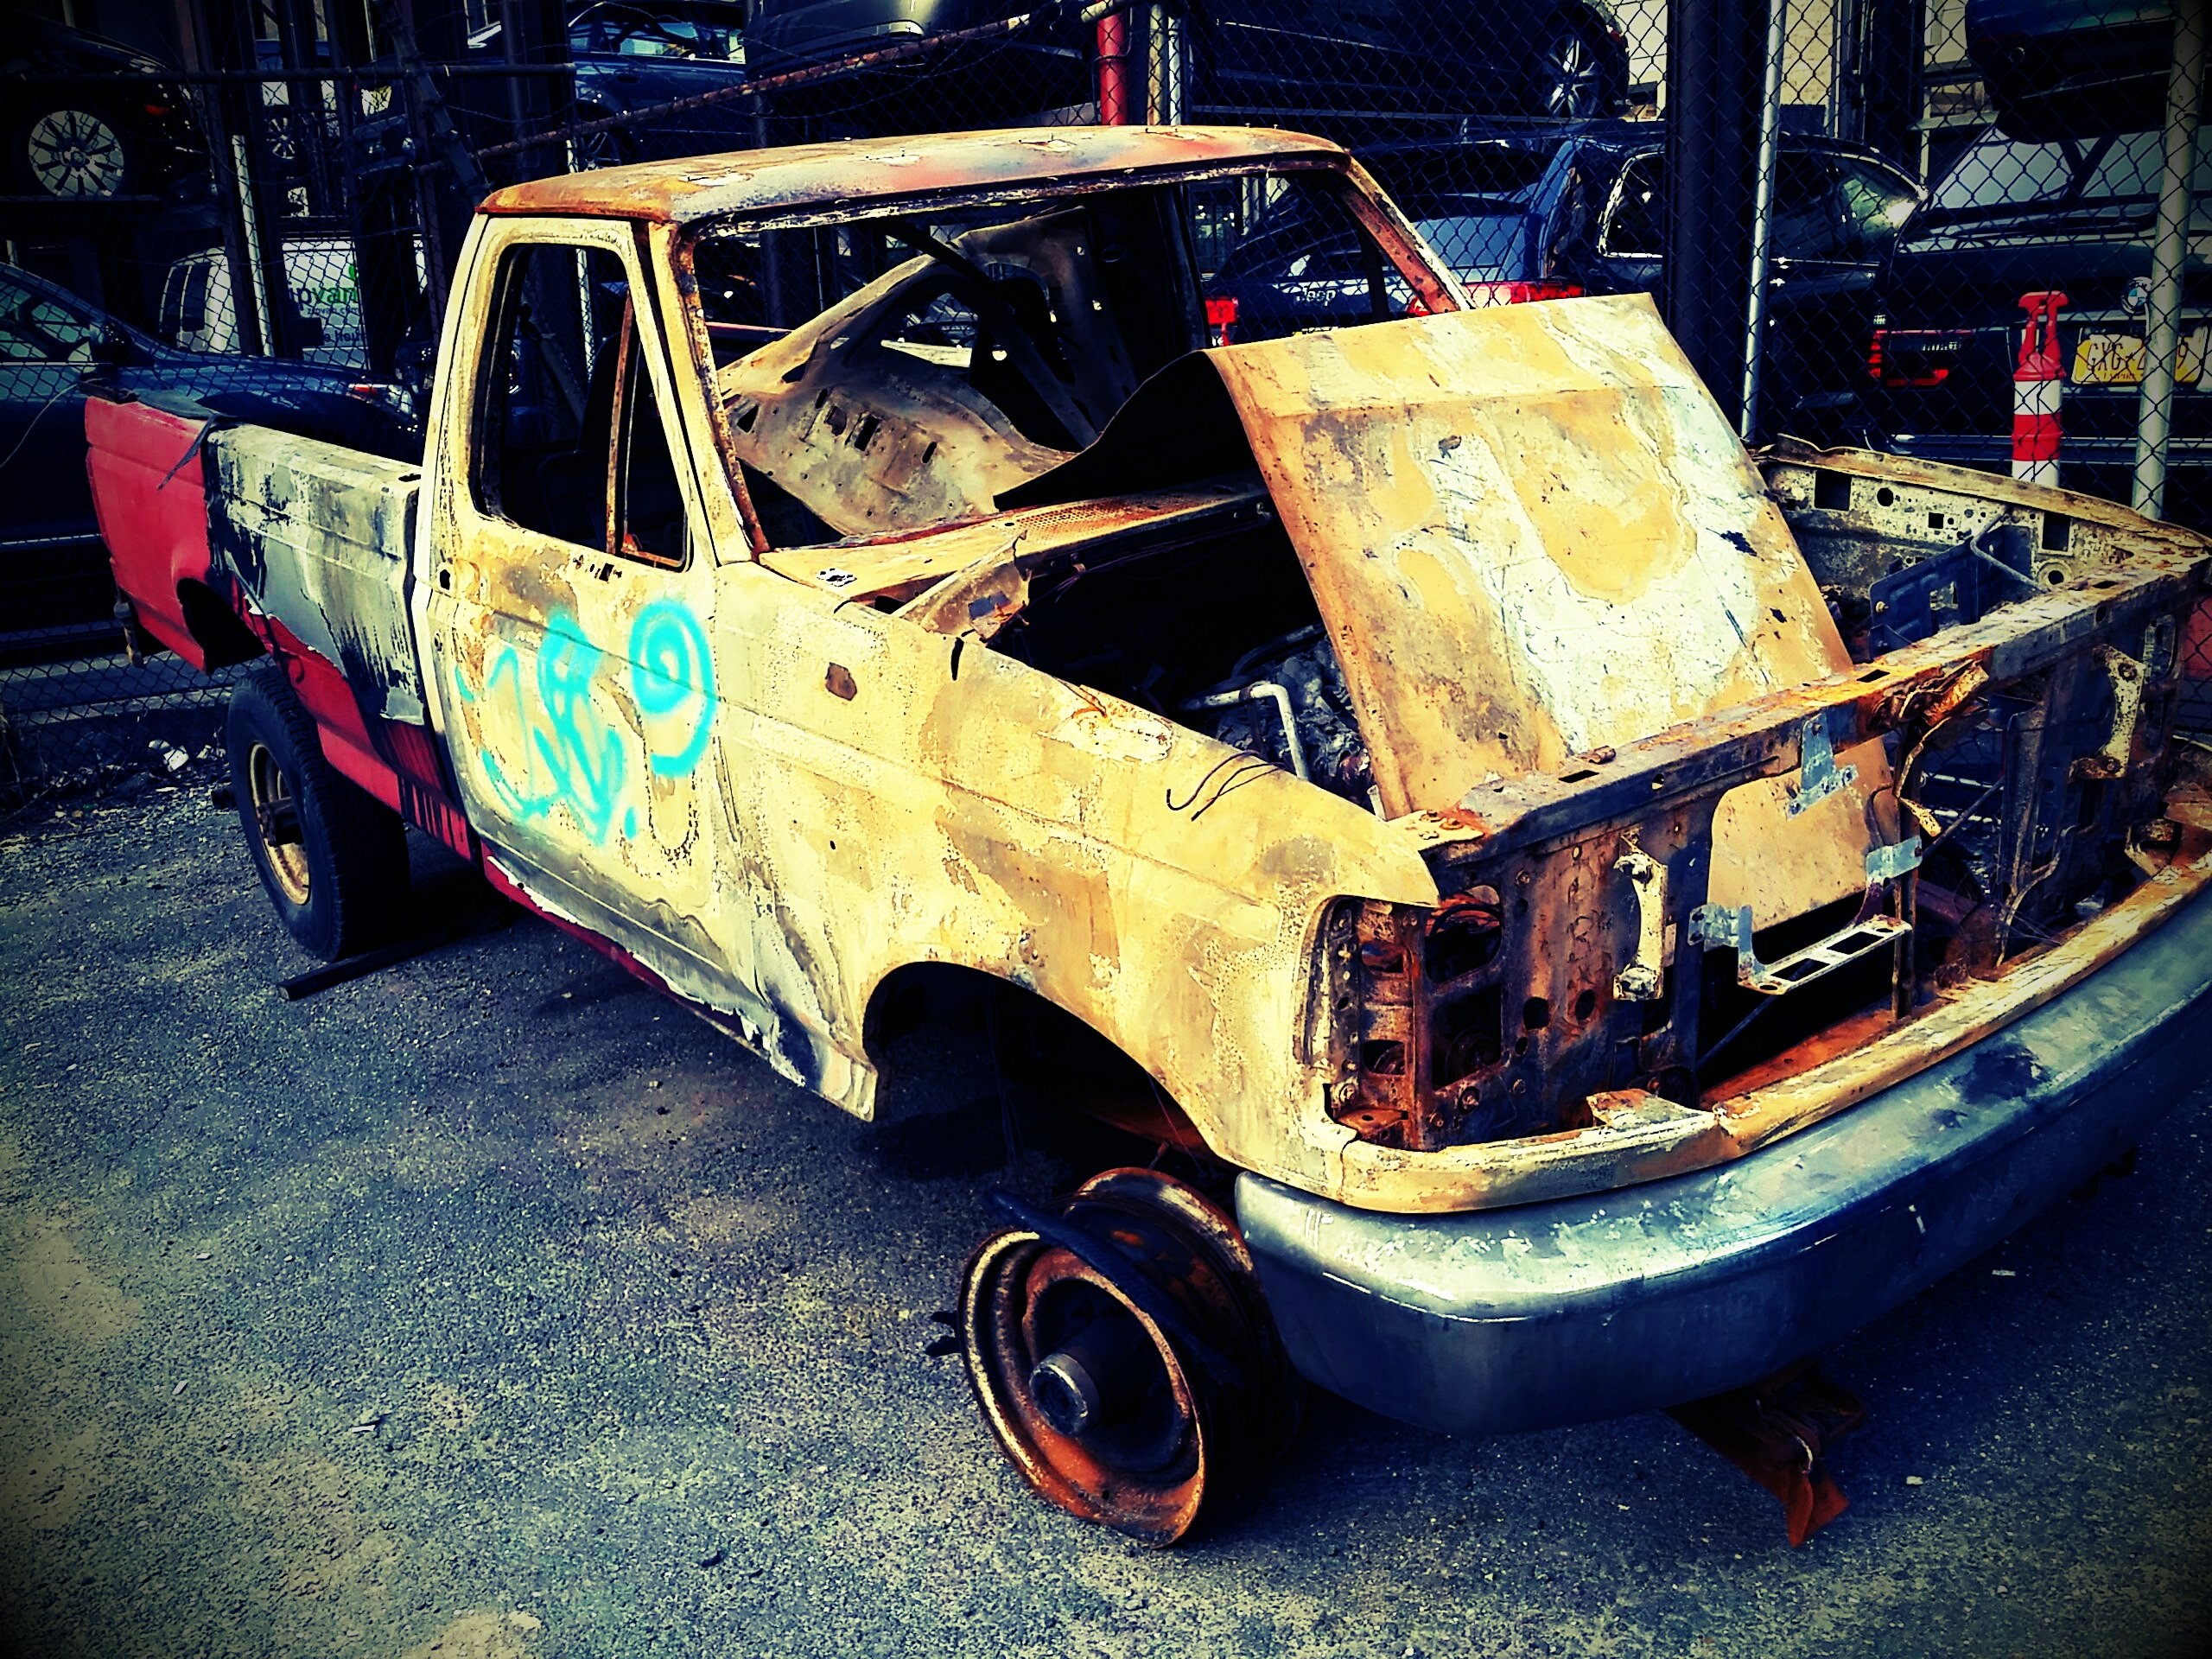
car, city, urban, truck, vehicle, motor vehicle, vintage car, vandalism, classic, destruction, crime, antique car, city car, pickup truck, land vehicle, vandalize, automobile make, off roading, dirt track racing